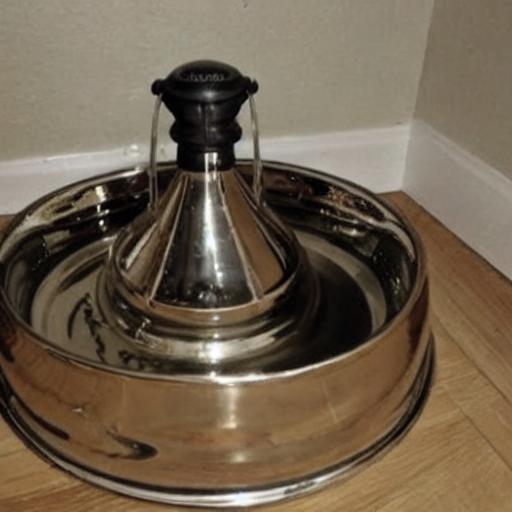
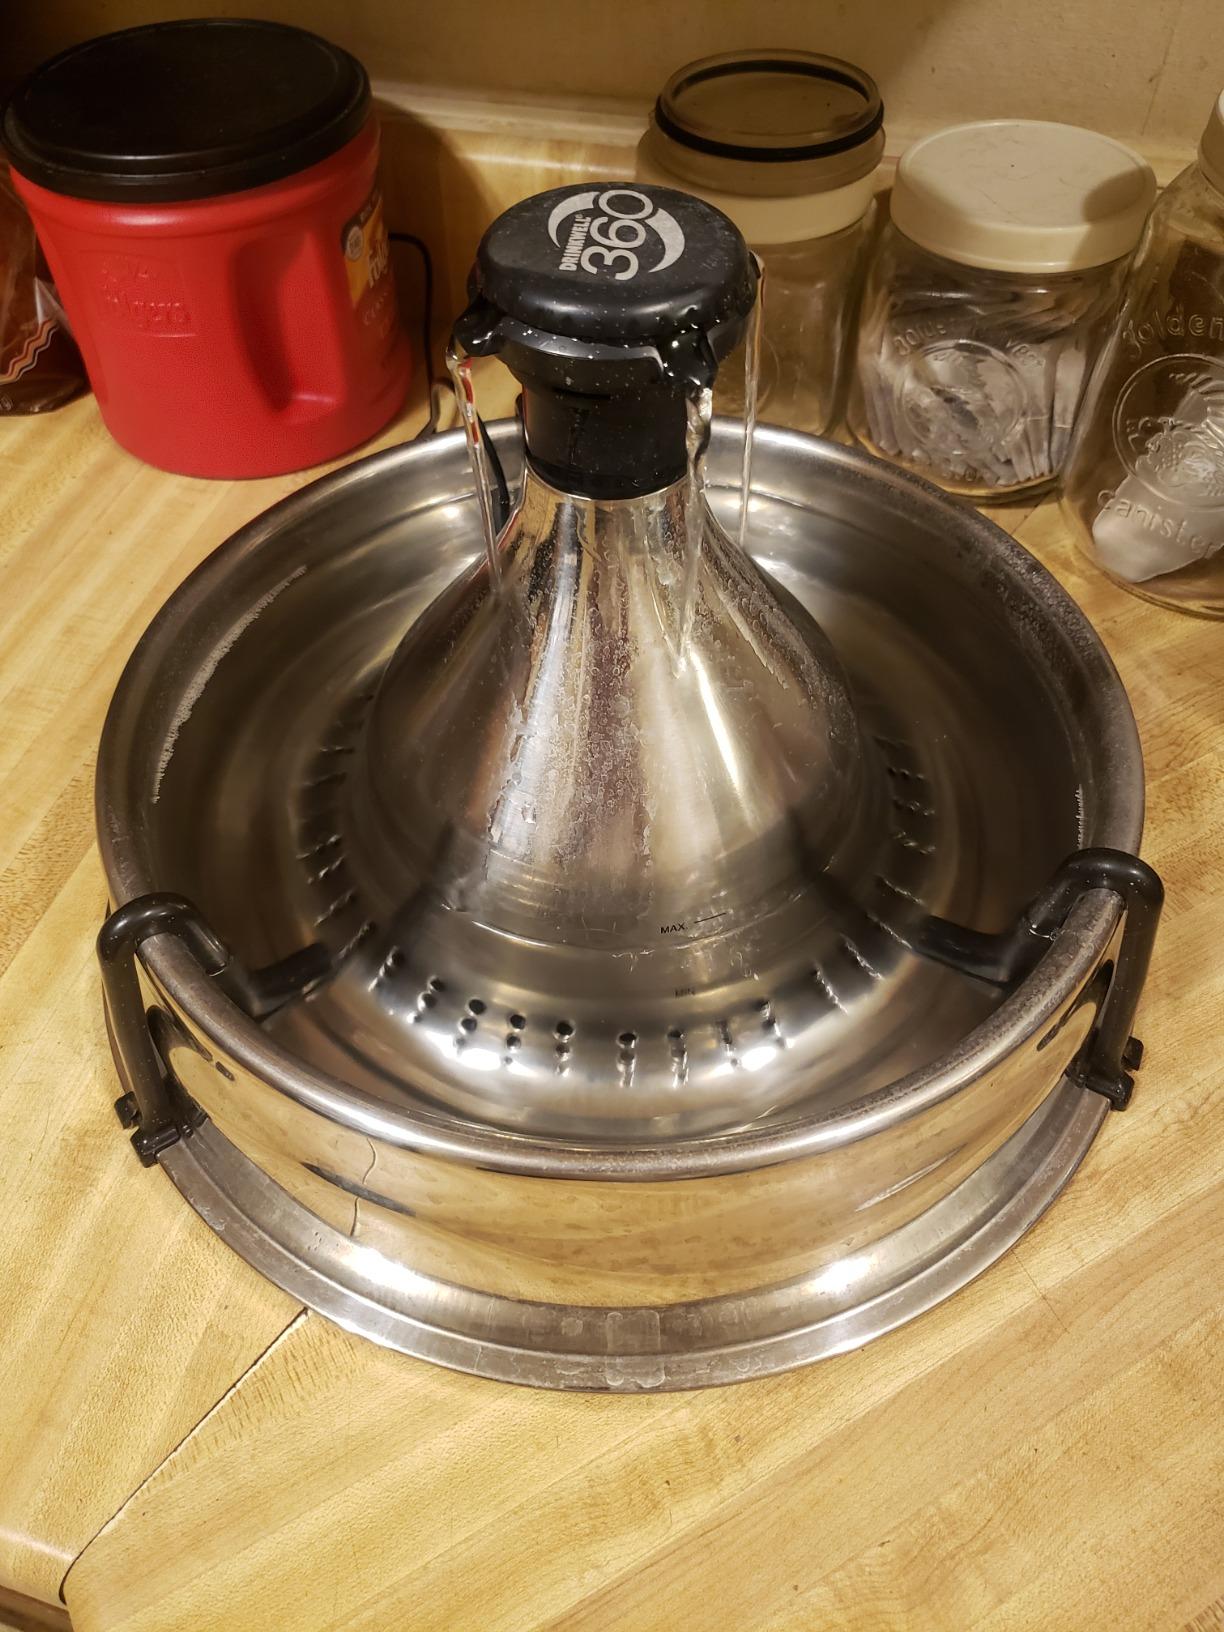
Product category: items_bowl
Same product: no